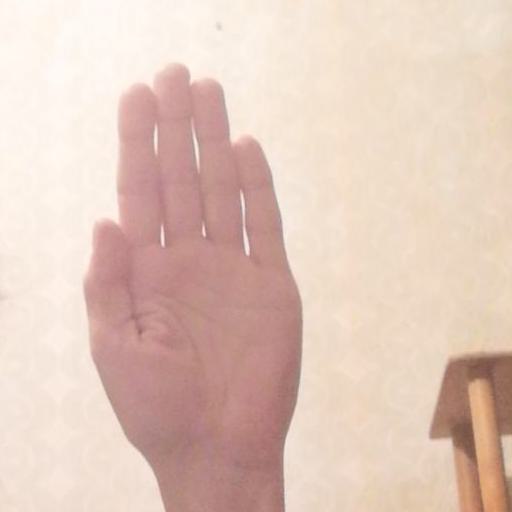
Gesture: stop